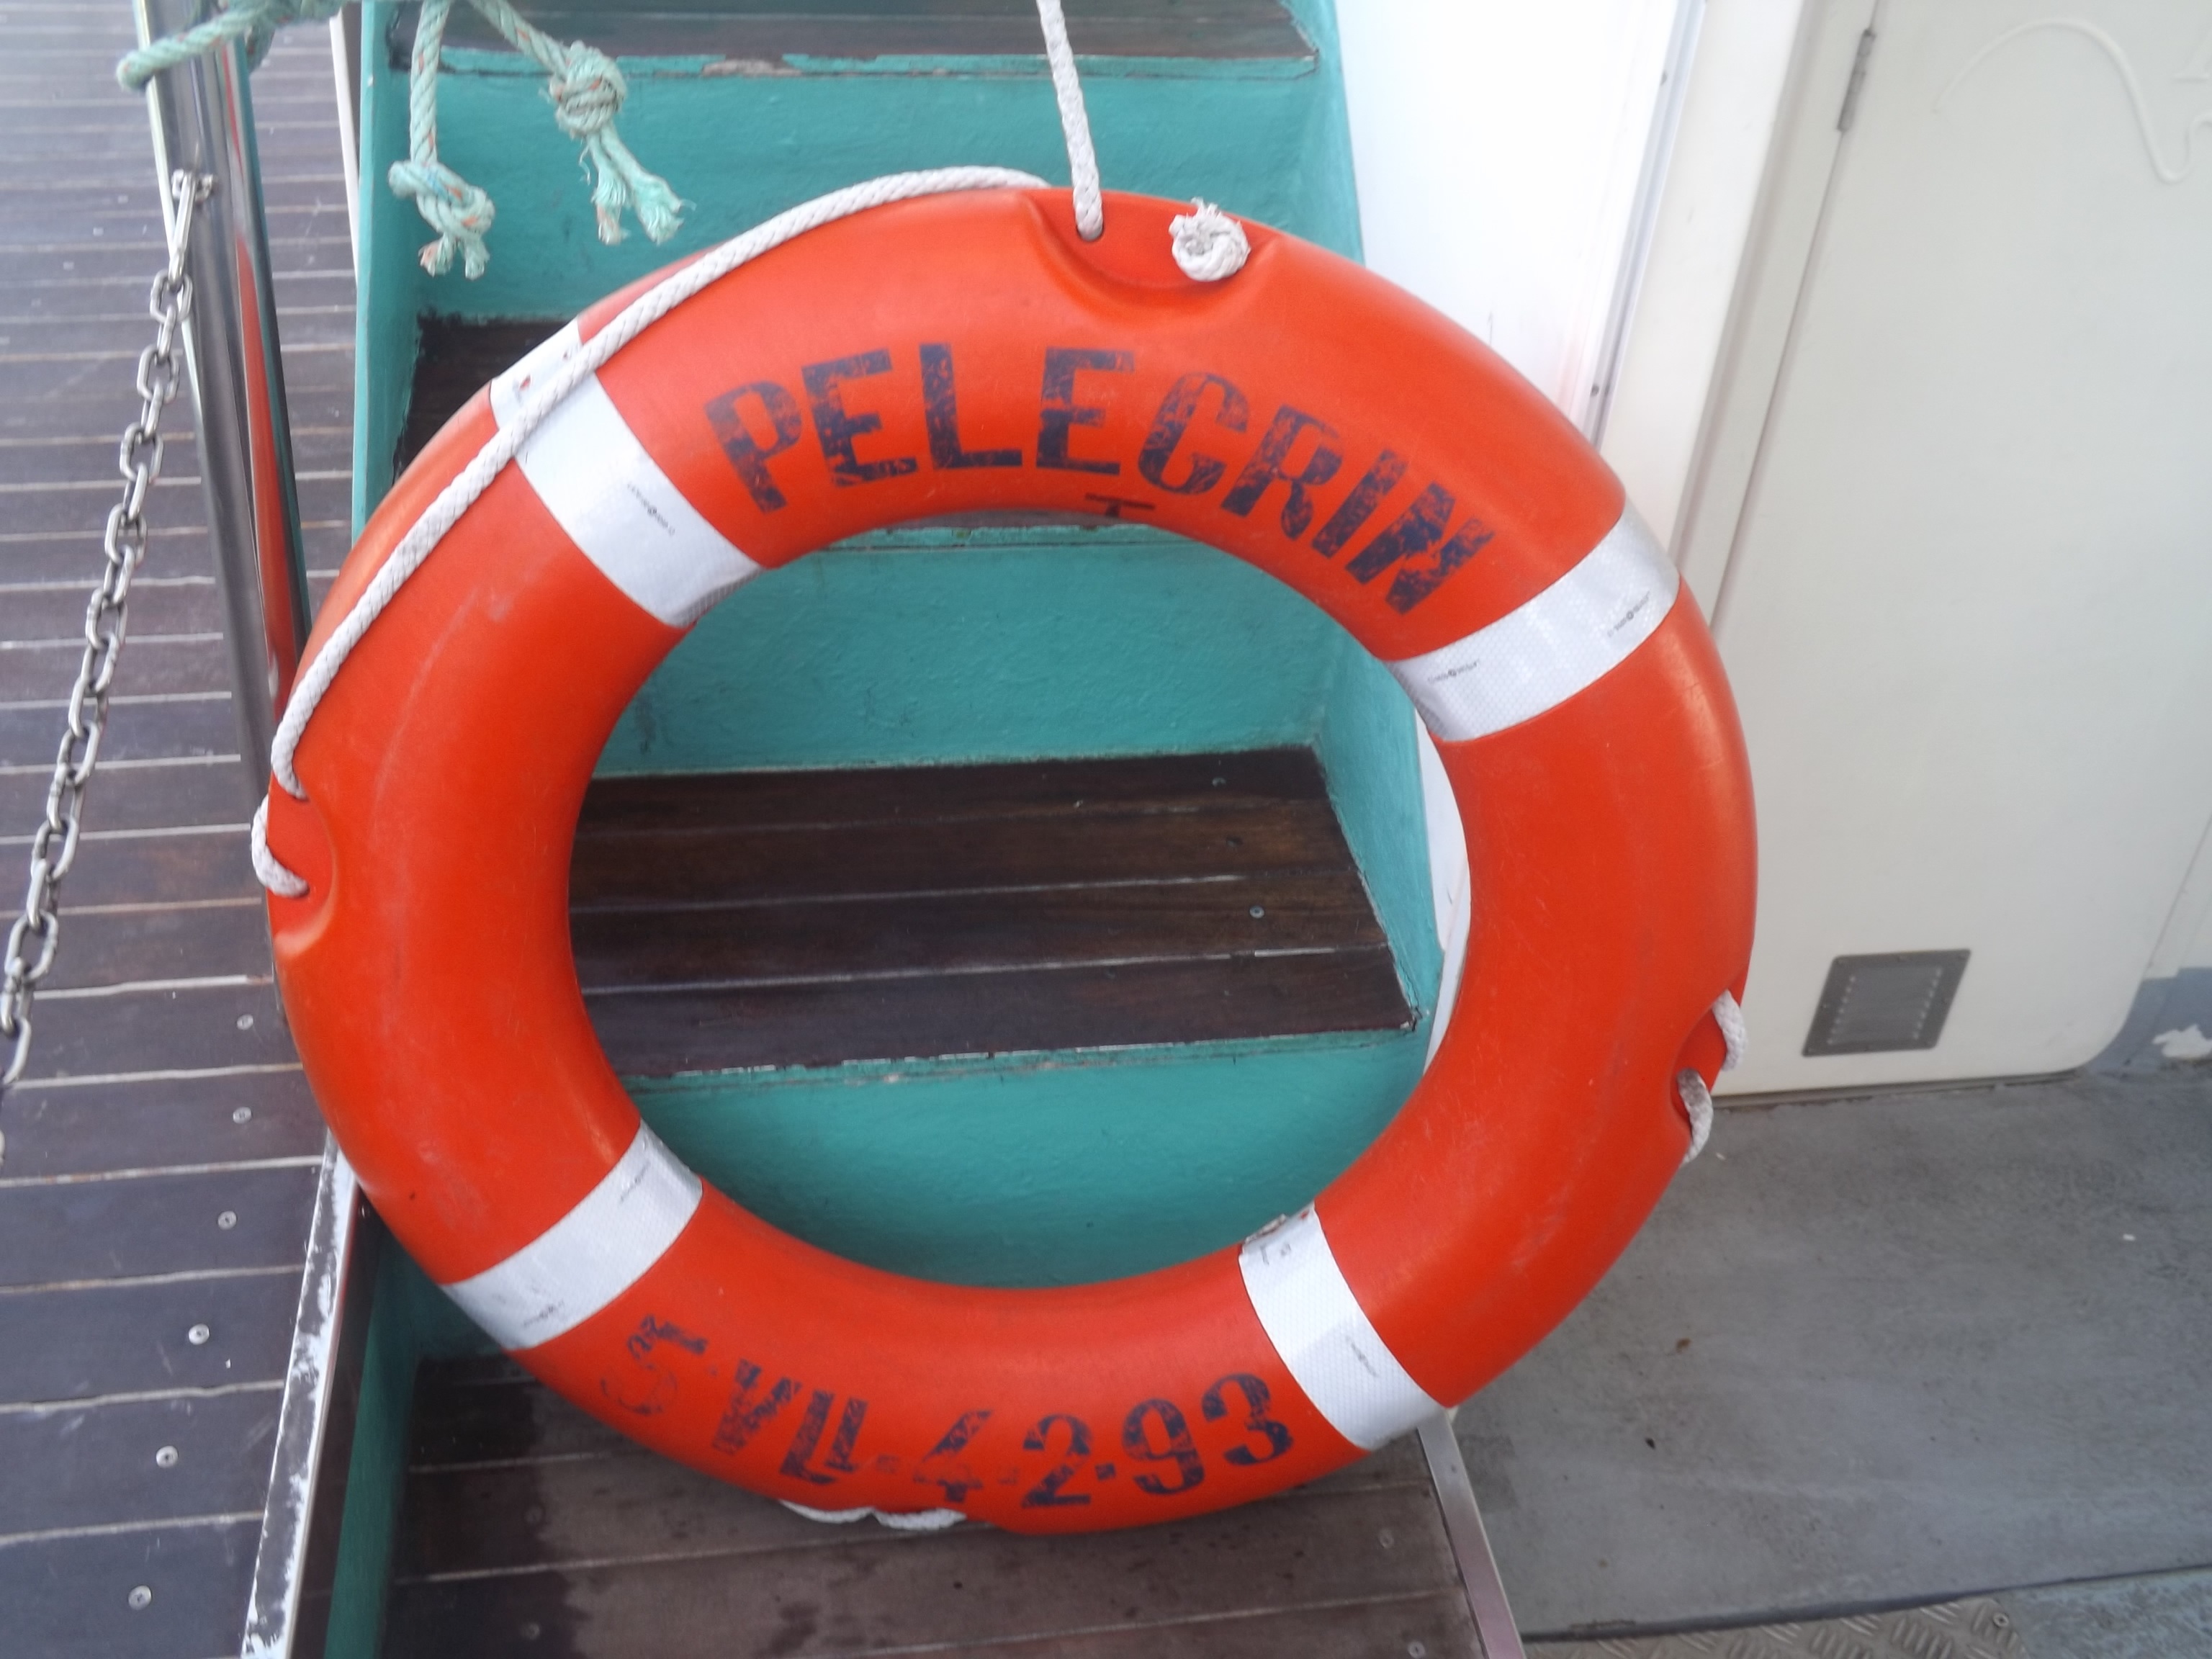
beach, landscape, sea, ocean, boat, wheel, number, travel, circle, games, lifebuoy, inflatable, life guard, personal protective equipment, personal flotation device